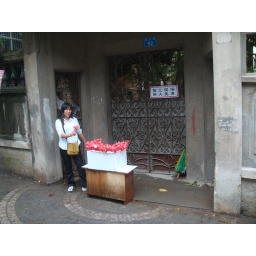
A vendor selling water apples, a tropical fruit in an alley. Sign on the gate: no entry, construction site.